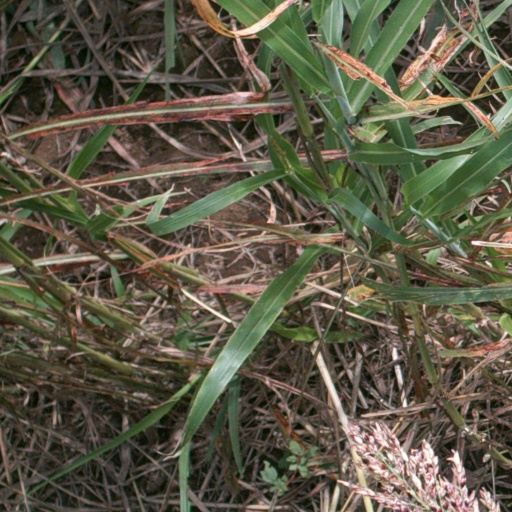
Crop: sorghum